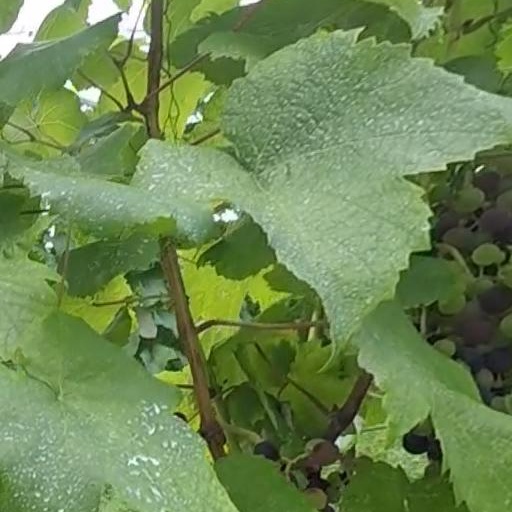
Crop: grape